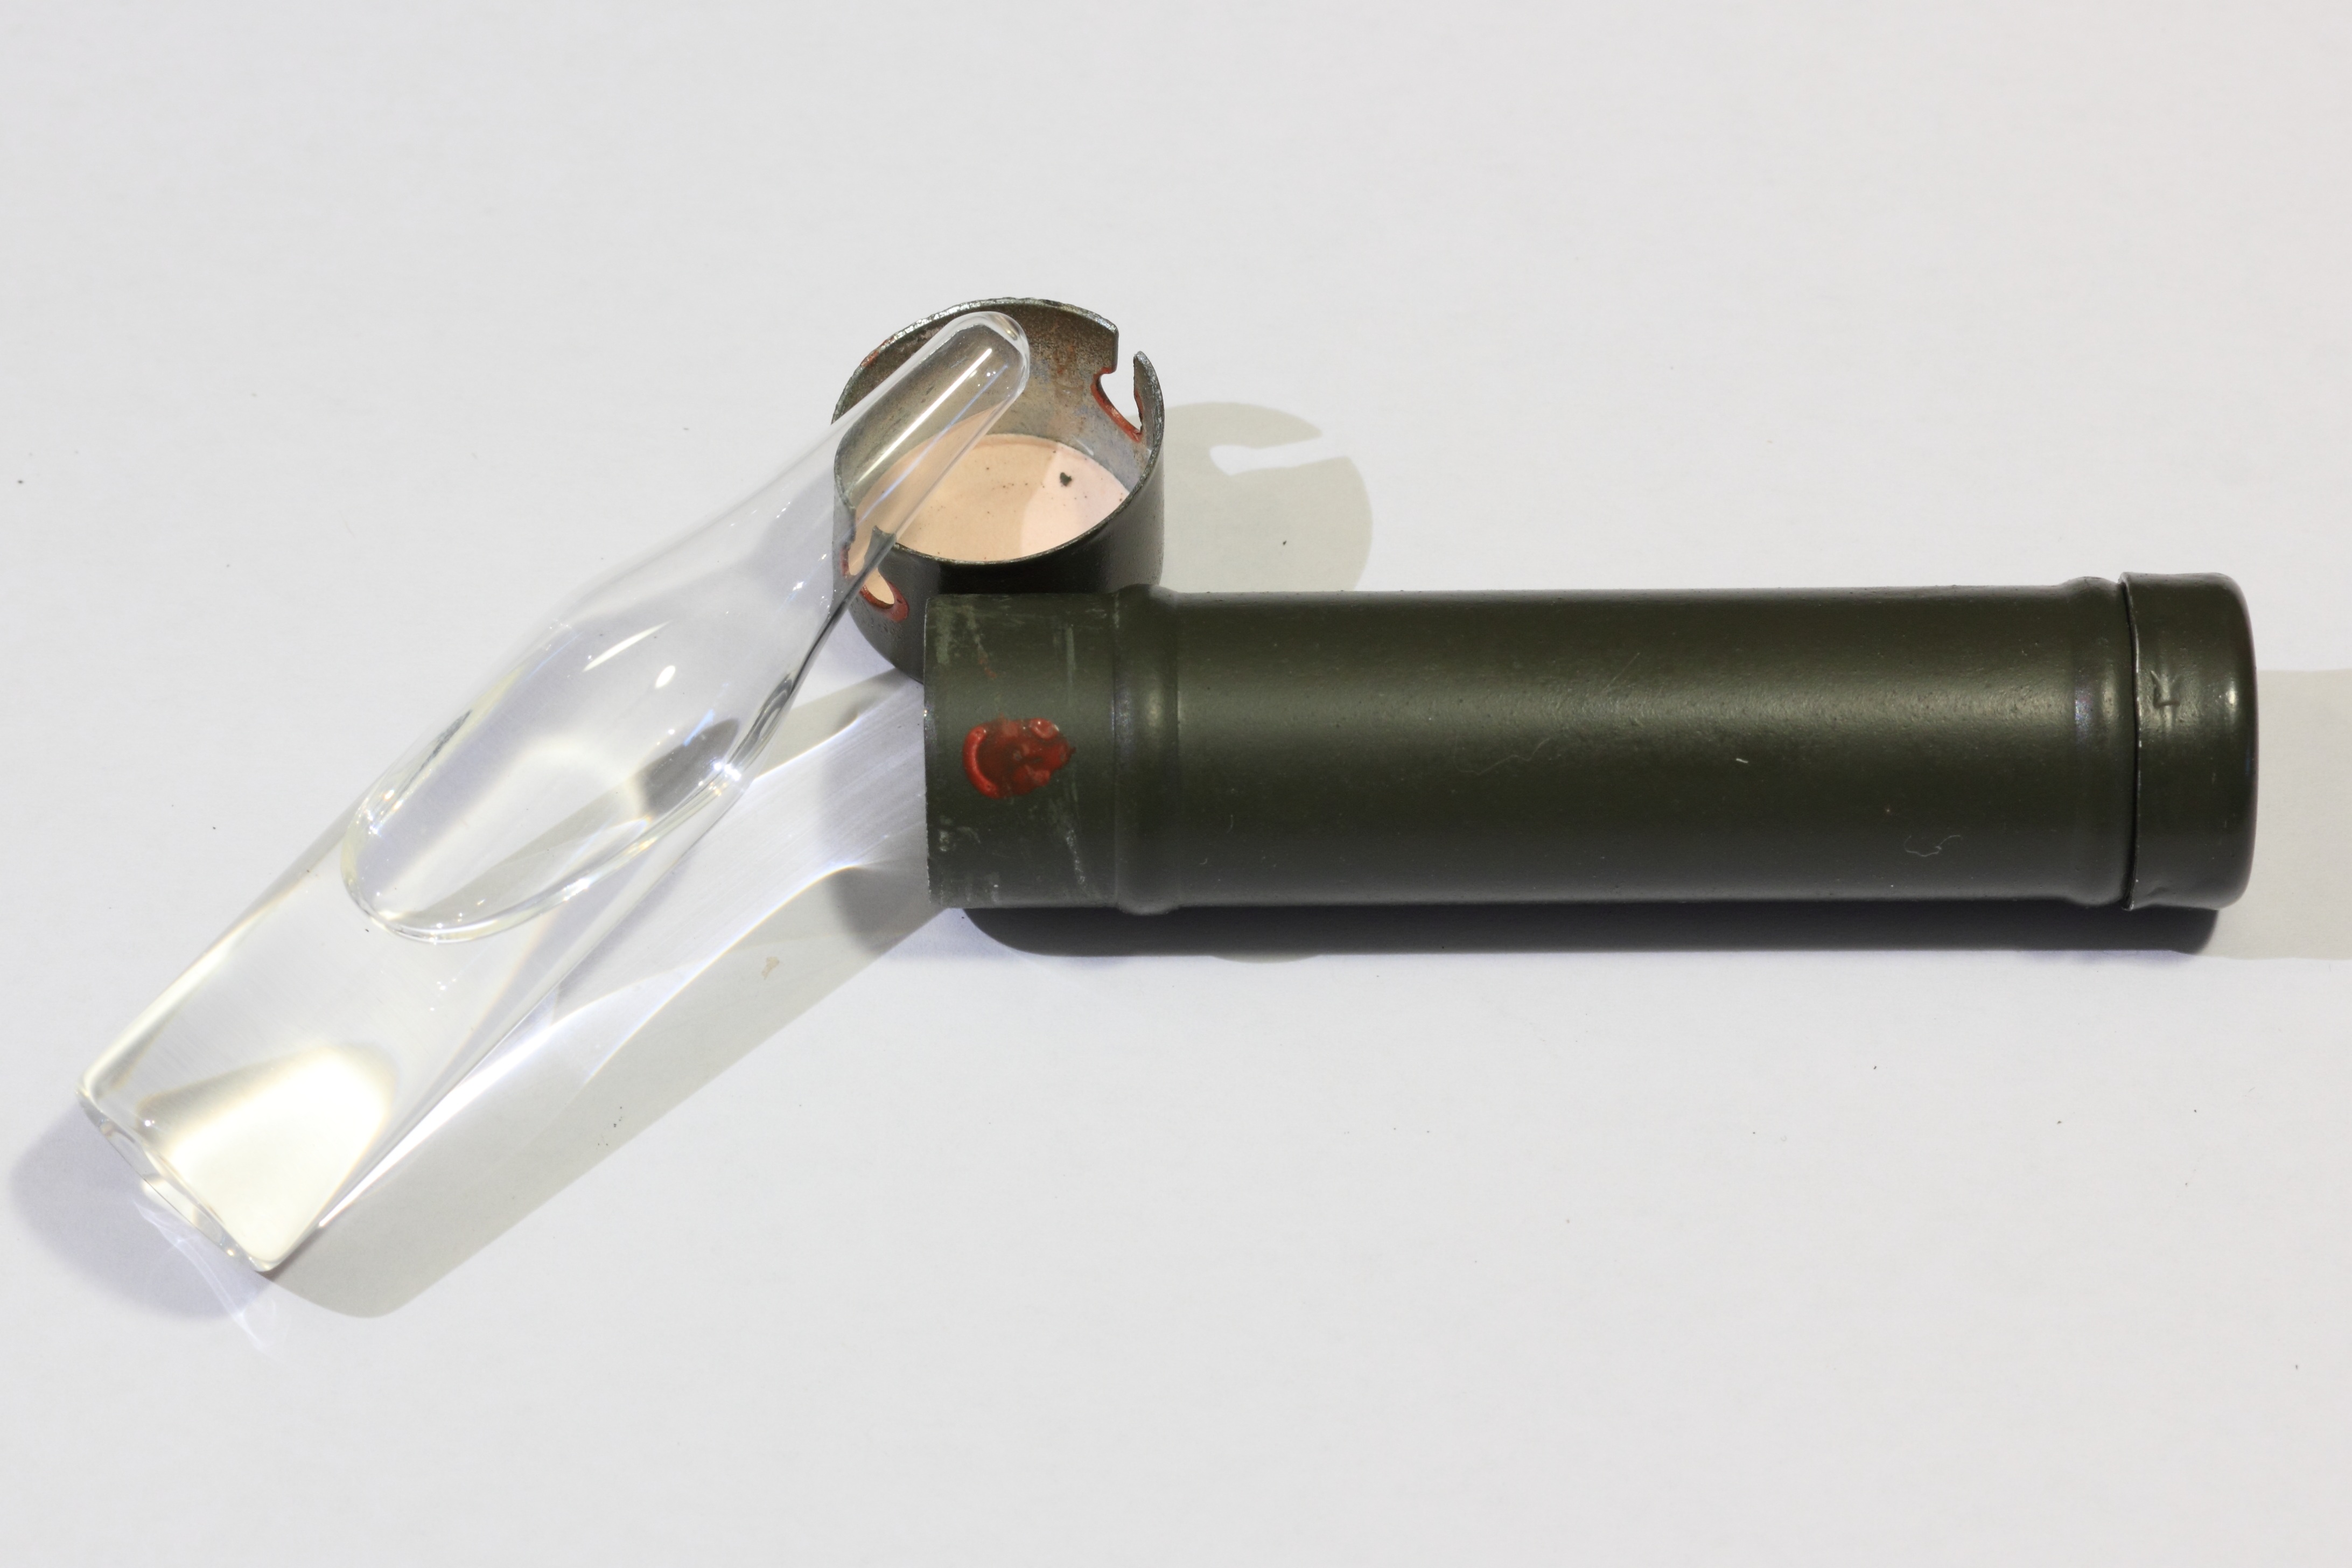
cold, liquid, lighting, measurement, war, exposure, poland, polish, dose, dosimeter, radiation, measuring, coloration, dp 70